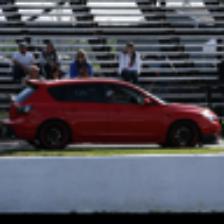
Label: NonHuman